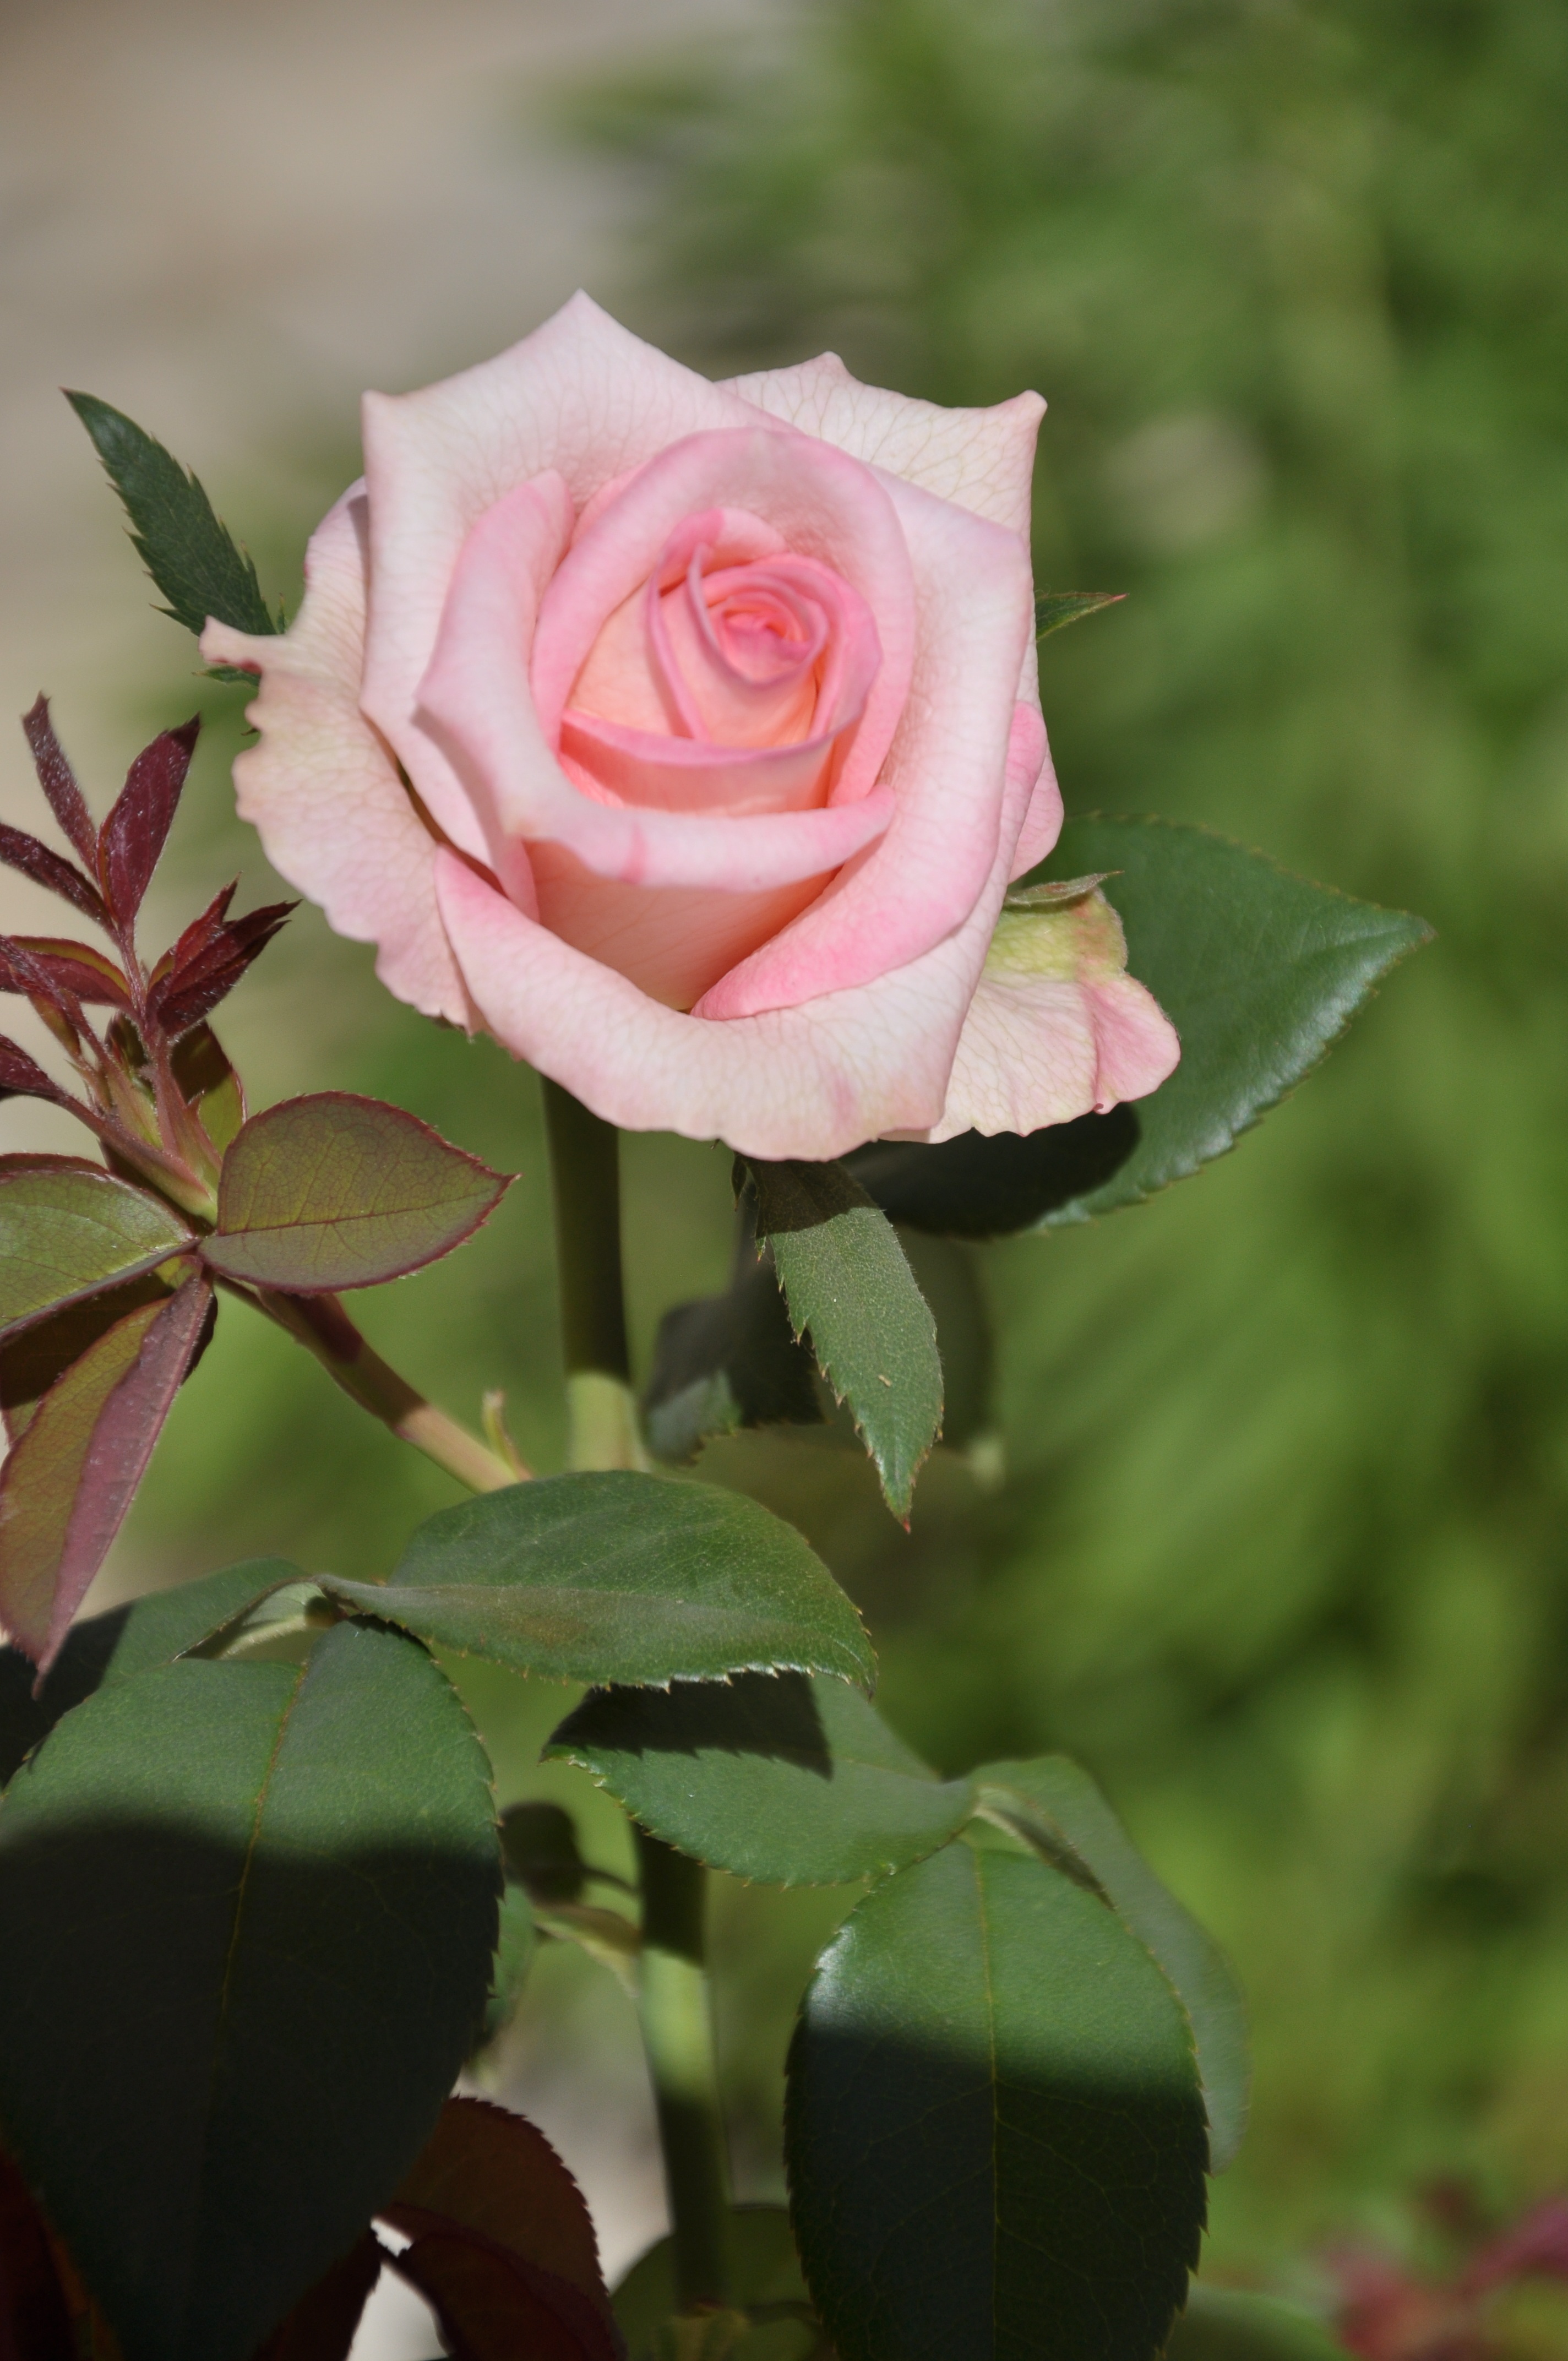
nature, plant, field, flower, petal, rose, botany, pink, flora, macro photography, flowering plant, garden roses, rose family, land plant, rose order, lirio